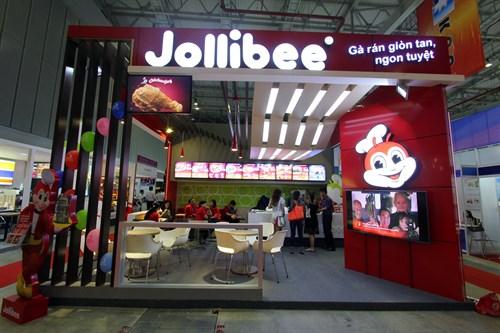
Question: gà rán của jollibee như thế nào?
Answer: gà rán của jollibee giòn tan, ngon tuyệt